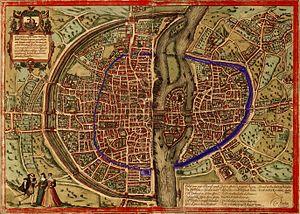
Paris, Carte de Braun &amp
Au fur et à mesure de sa croissance, Paris est entouré de sept enceintes successives, auxquelles s'ajoute une hypothétique enceinte gauloise. Chronologiquement, on compte : l'enceinte gauloise mentionnée, une enceinte gallo-romaine, trois enceintes médiévales dont celle de Philippe Auguste et de Charles V, l'enceinte de Louis XIII, dite des Fossés jaunes, l'enceinte des Fermiers généraux, et l'enceinte de Thiers. Ainsi, depuis l’Antiquité jusqu'au XXᵉ siècle, Paris est toujours entouré d'enceintes, sauf pendant un siècle, de 1670 à 1785 qui correspond à la date du début de la construction du mur des Fermiers généraux.
L’enceinte de Philippe Auguste est un système de fortification urbaine construit à Paris, à partir de la fin du XIIᵉ siècle. Cette deuxième enceinte médiévale est la plus ancienne dont on connaisse le tracé avec précision.